Salep

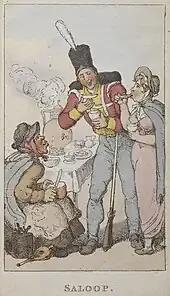
An 1820 sketch by Rowlandson showing members of the lower orders enjoying saloop, which they are drinking from the saucer

Saloop (also known as salop) was a hot drink that was popular in England in the 18th and 19th centuries. Initially, it was made from salep, mostly from Smyrna. Later, the roots and leaves of the North American sassafras tree were the key ingredient. This plant thickened the drink and also had a stimulating quality.